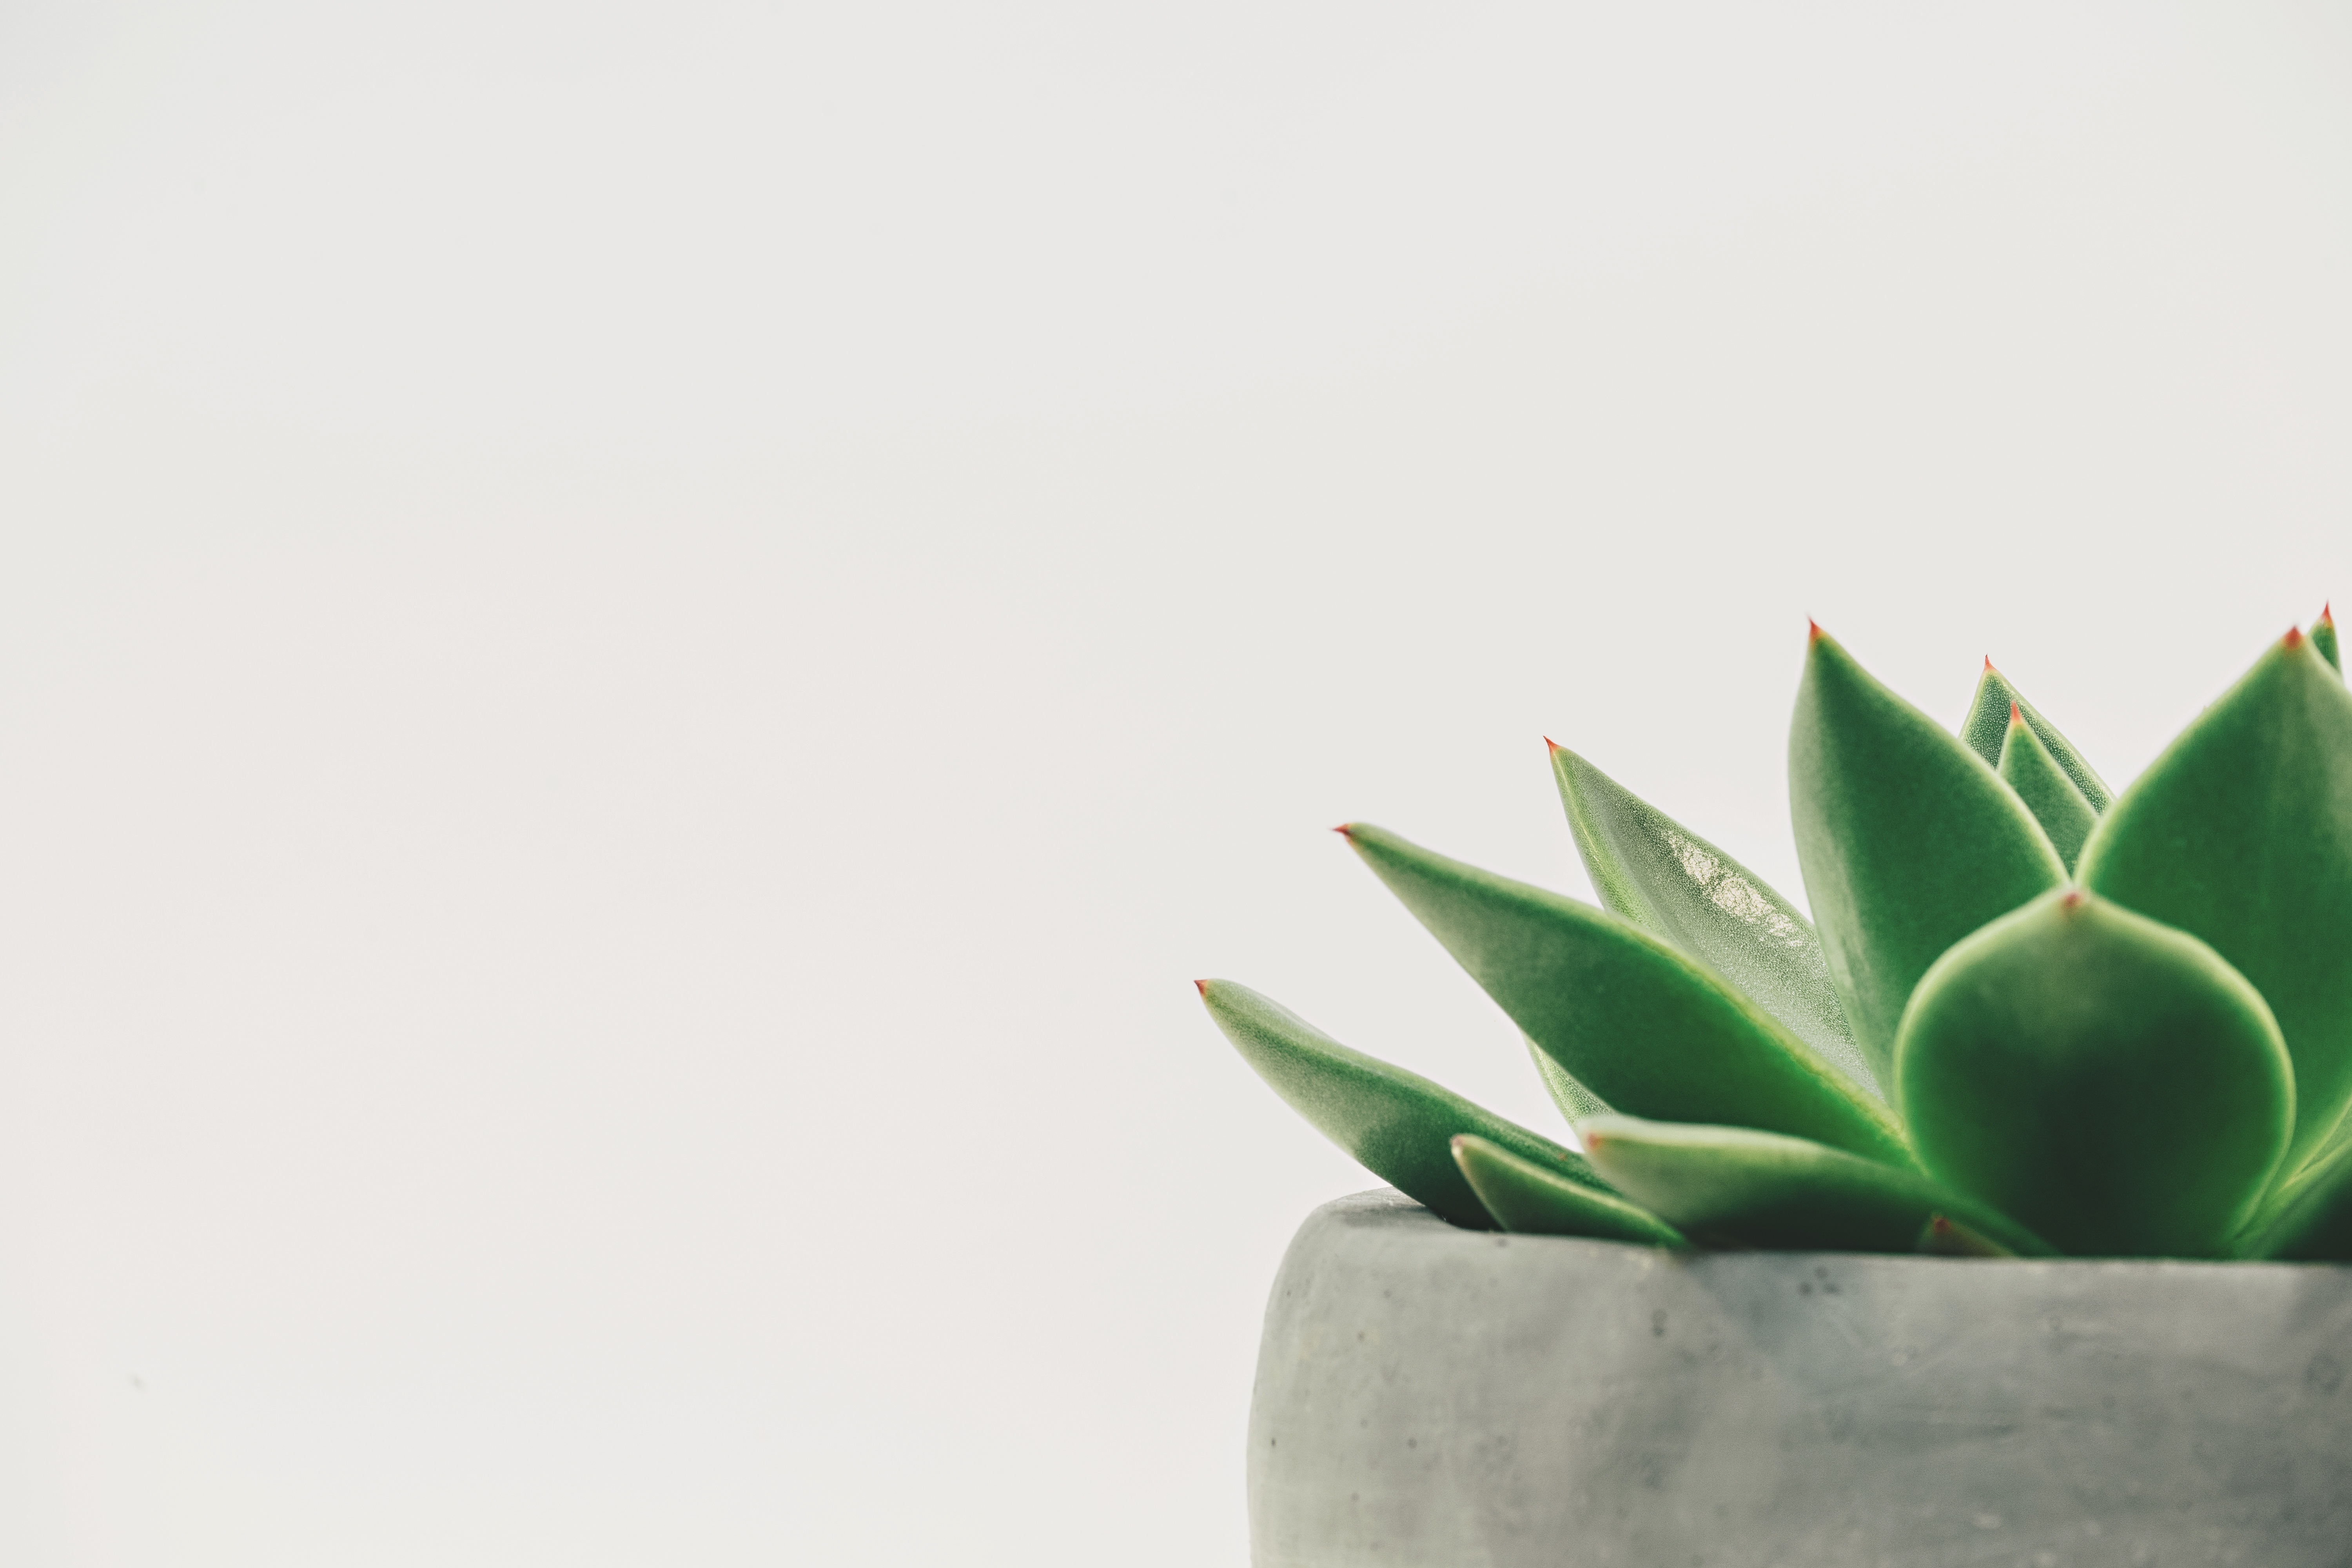
nature, plant, leaf, flower, green, natural, succulent, decor, flora, close up, potted, minimalist, white space, minimal, flowerpot, simple, copy space, white background, flowering plant, land plant